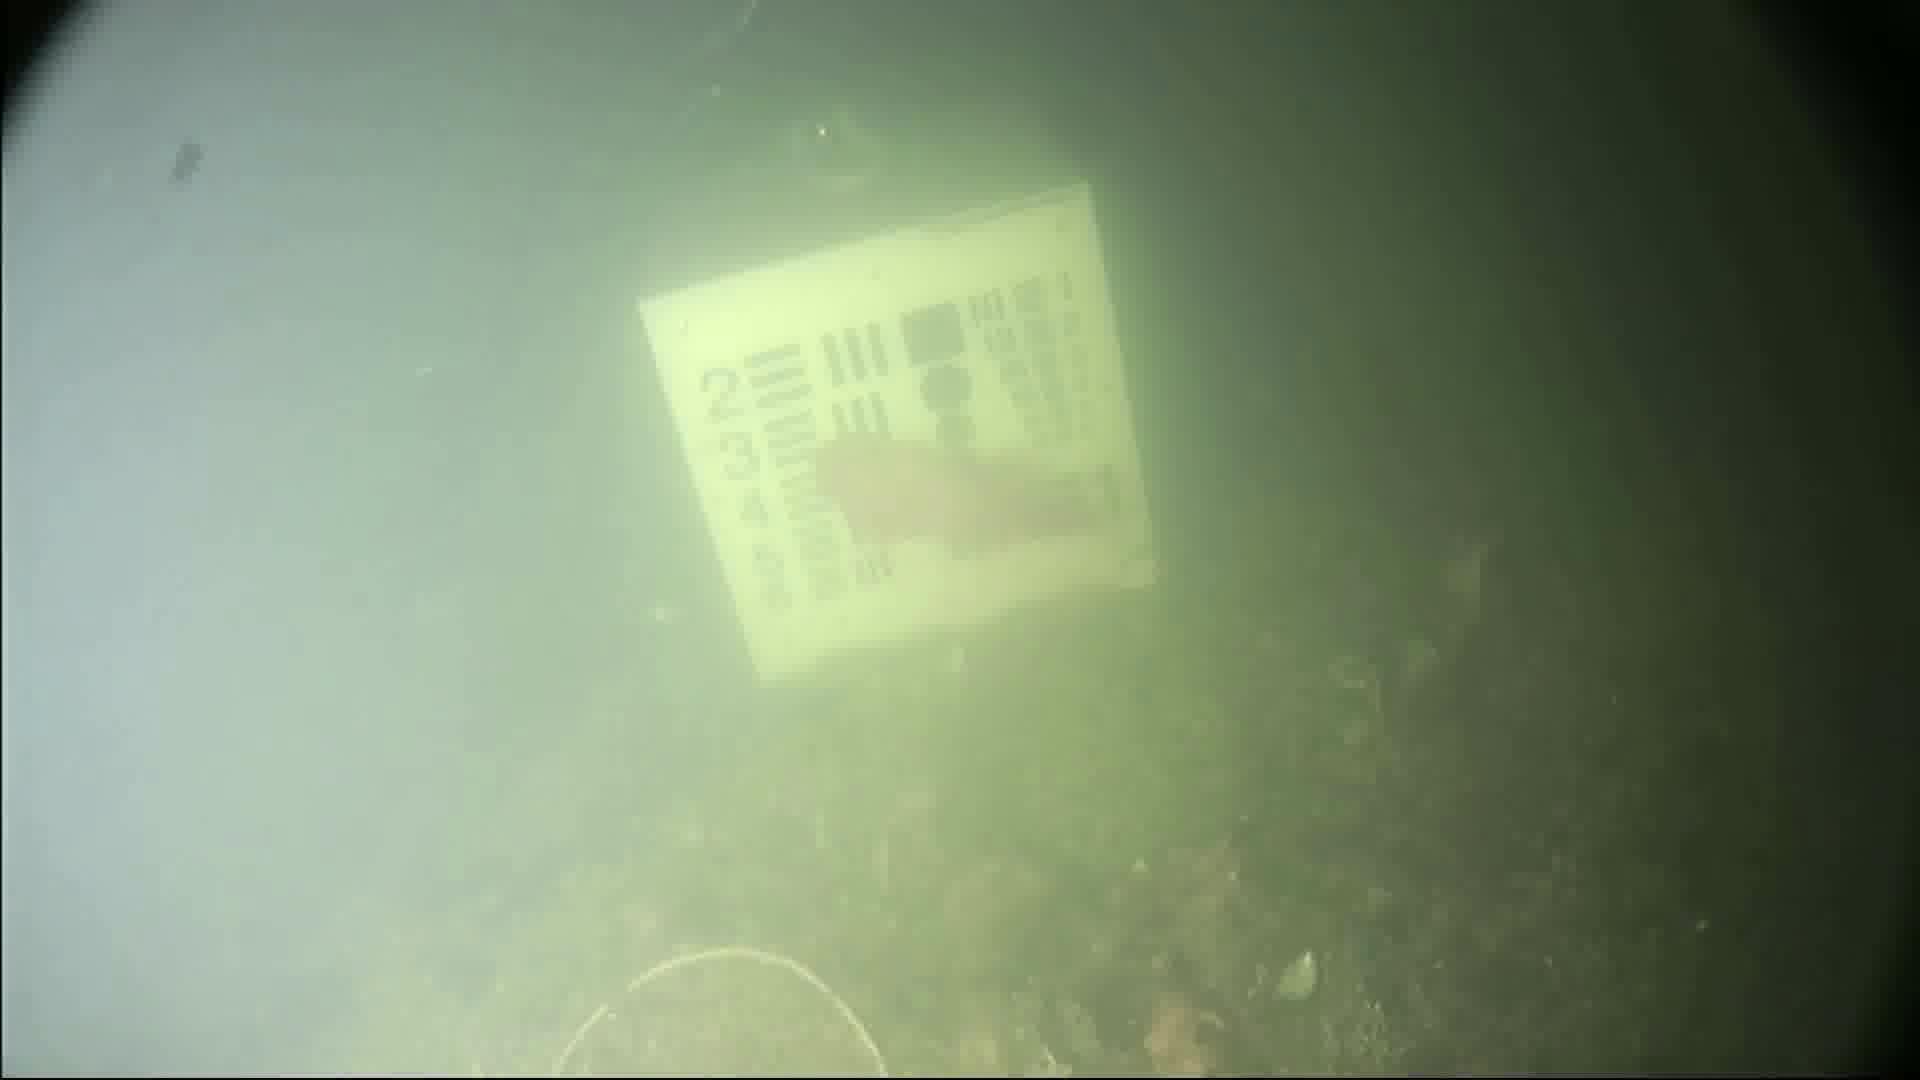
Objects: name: fish